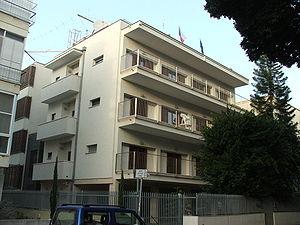
Ambassade de Tchéquie à Tel Aviv - Israel
Ceci est une liste des représentations diplomatiques de la République tchèque. Sont exclus les consulats honoraires et les «centres tchèques», bureaux sans statut diplomatique chargés de promouvoir le commerce, le tourisme et la culture tchèque à l'étranger.